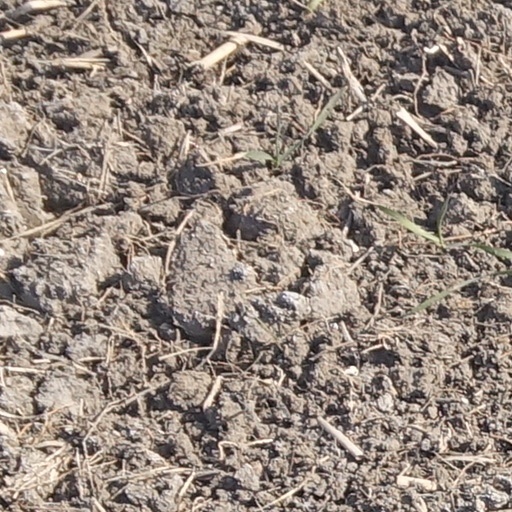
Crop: wheat